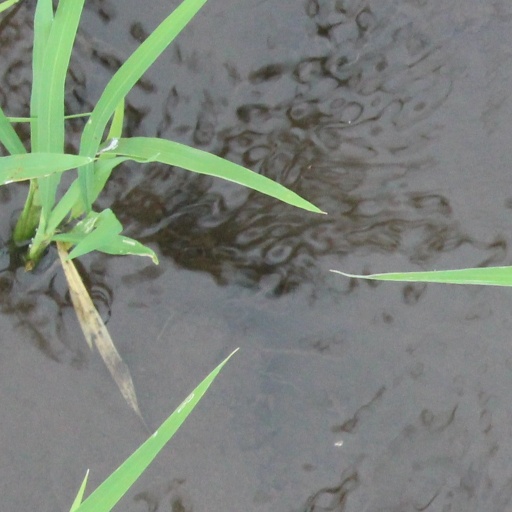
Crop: rice